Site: brandenburg
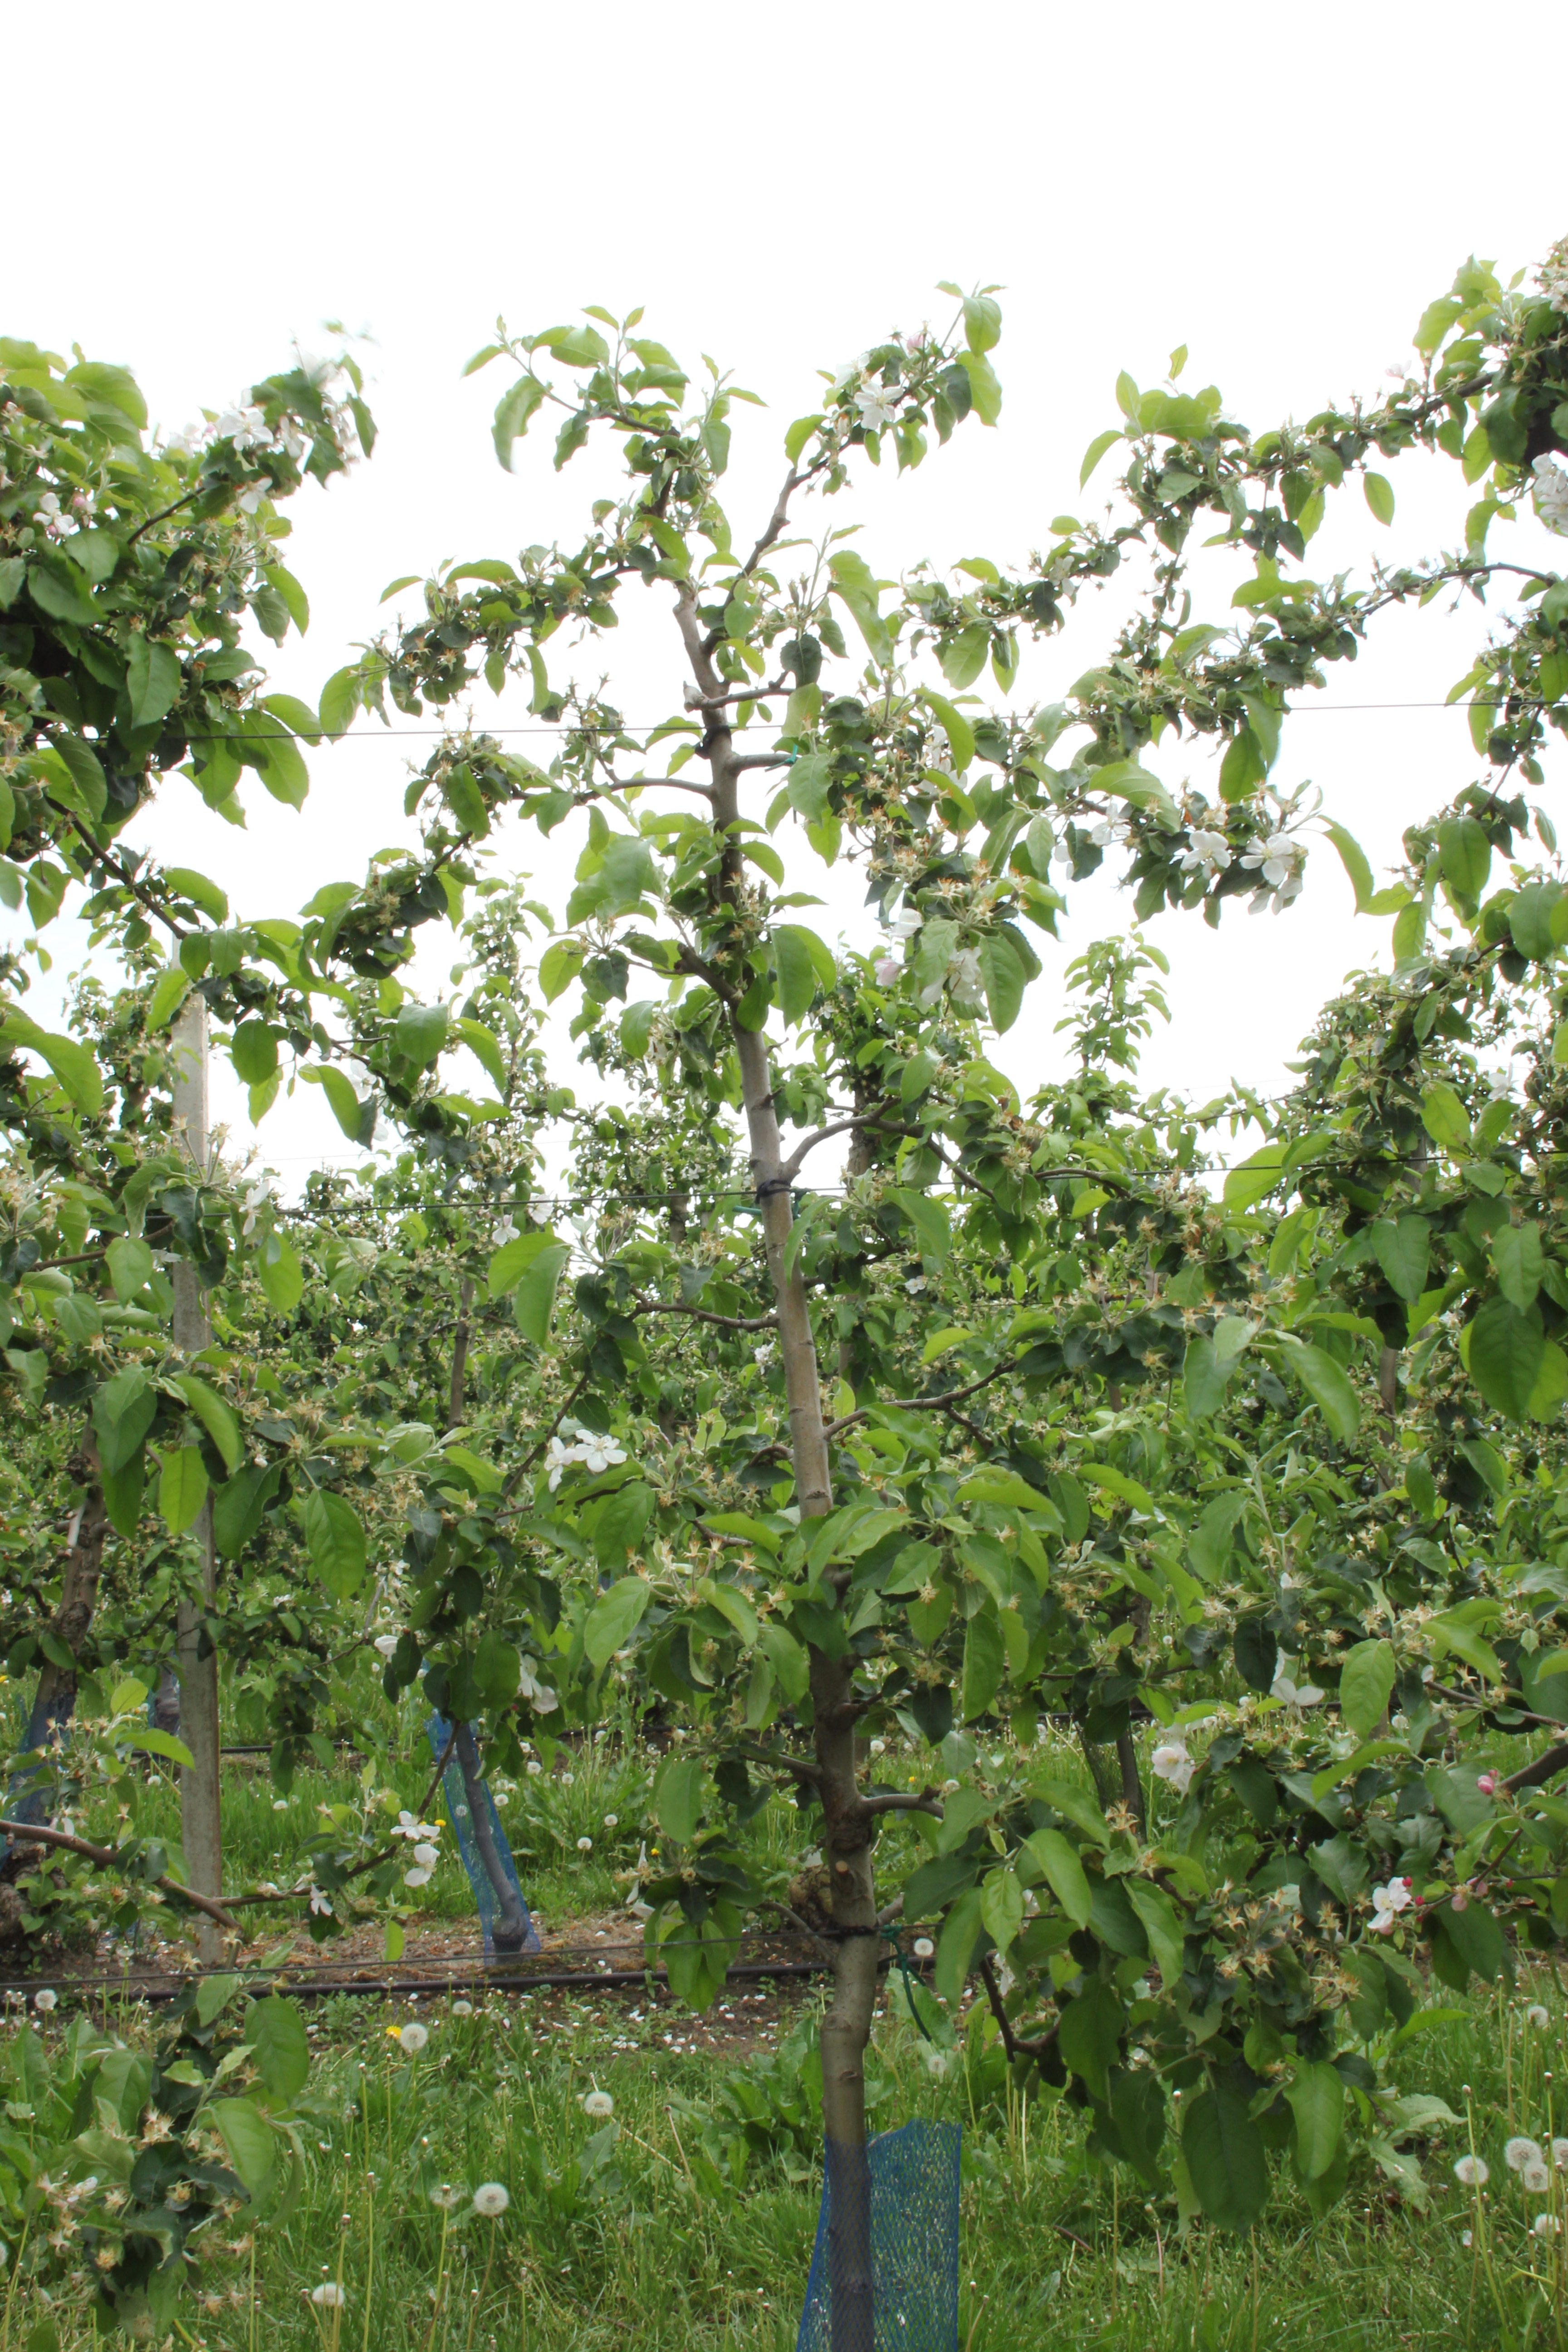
Growth stage (BBCH 67): Flowering